Gatlin Site

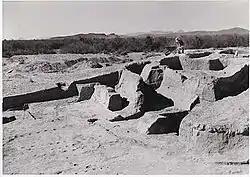
Gatlin Site excavation, 1958–1962. Photo courtesy Arizona State Museum.

The Gatlin Site is an archaeological site in Gila Bend, Arizona. The site preserves one of the few documented Hohokam platform mounds. Associated with the mound are pit houses, ball courts, middens, and prehistoric canals. Between AD 800 and 1200 it was an important Hohokam settlement at the great bend of the Gila River. The Hohokam people were early farmers in southern Arizona, where the permanent Salt and Gila Rivers flowing through the hot Sonoran Desert made the irrigation strategy possible. The site is the largest in the area and was home to over 500 people. Its importance is indicated by the presence of two ceremonial ball courts and one of the earliest platform mounds known. The mound is notable as being one of only few excavated and documented Sedentary Period platform mounds still relatively intact. The site was declared a National Historic Landmark in 1964.